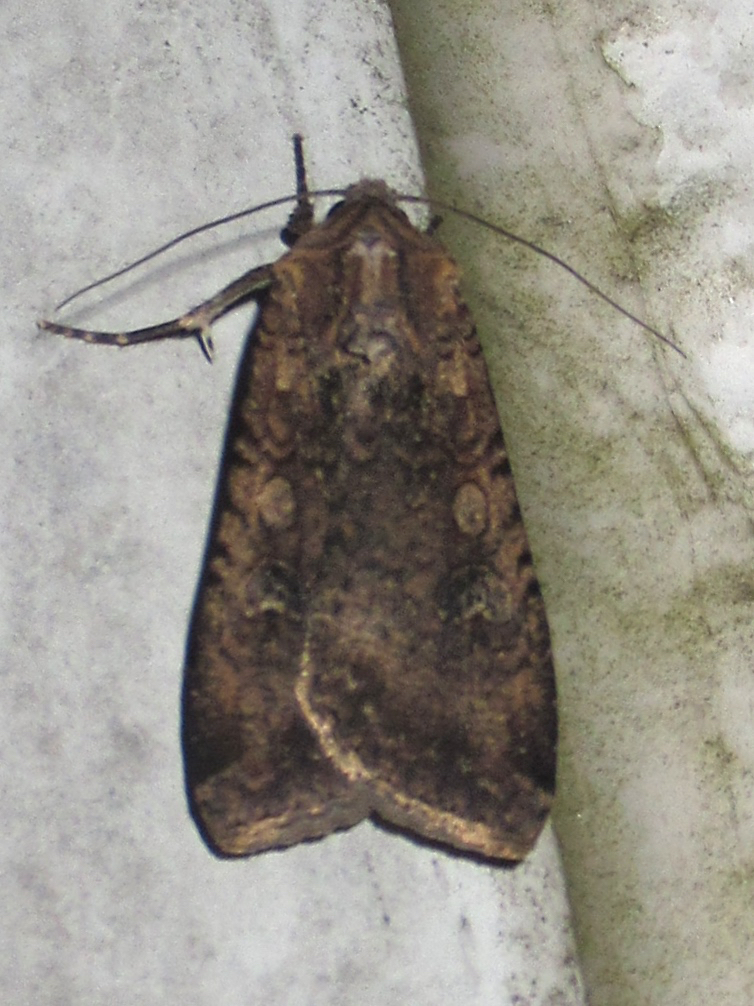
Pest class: cutworms